Hack-a-Shaq

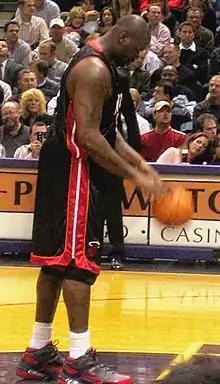
O'Neal's free throw shooting was regarded as one of his major weaknesses.

Nelson used the strategy again in 1999, this time against Shaquille O'Neal, a career 52% free throw shooter. Other NBA coaches also did so to defend against O'Neal. Despite the fact the strategy was first used two years earlier against Rodman, its greater success and usage in and after 1999 led to it primarily being known for its usage against O'Neal.